List of birds of Oman

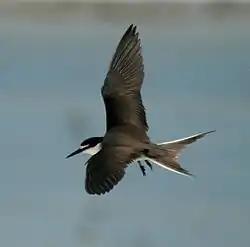
Bridled tern, common breeder on offshore islands.

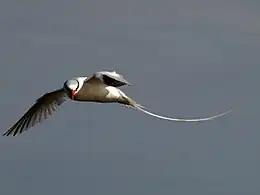
Red-billed tropicbird, breeds on islands and cliffs.

Laridae is a family of medium to large seabirds, the gulls, terns, and skimmers. Gulls are typically grey or white, often with black markings on the head or wings. They have stout, longish bills and webbed feet. Terns are a group of generally medium to large seabirds typically with grey or white plumage, often with black markings on the head. Most terns hunt fish by diving but some pick insects off the surface of fresh water. Terns are generally long-lived birds, with several species known to live in excess of 30 years. Skimmers are a small family of tropical tern-like birds. They have an elongated lower mandible which they use to feed by flying low over the water surface and skimming the water for small fish.